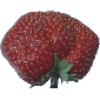
Label: Strawberry Wedge 1